Wakai ki

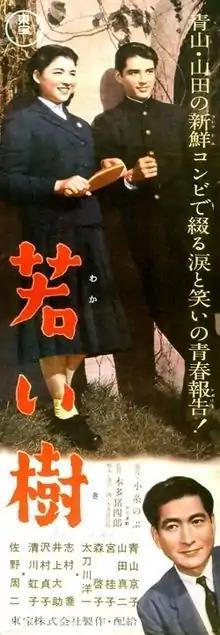
Japanese Movie poster

 is a 1956 Japanese film directed by Ishirō Honda. "Wakai ki" is about a young girl who moves to Tokyo and endures the rivalries between other high school girls of varying cultural and economic backgrounds.